Agua Prieta pipeline

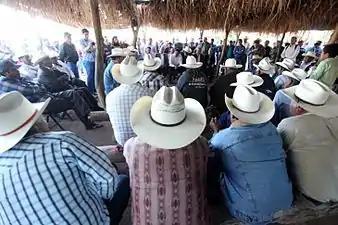
Yaqui community gatherings

Yaqui territory is protected by the Mexican constitution and law which guarantees indigenous community land rights. Mexico, along with other Latin American countries, are signatories to the International Labour Organization (ILO) Convention, which guards their rights and makes an informed consultation obligatory in the case of projects that affect their territories.